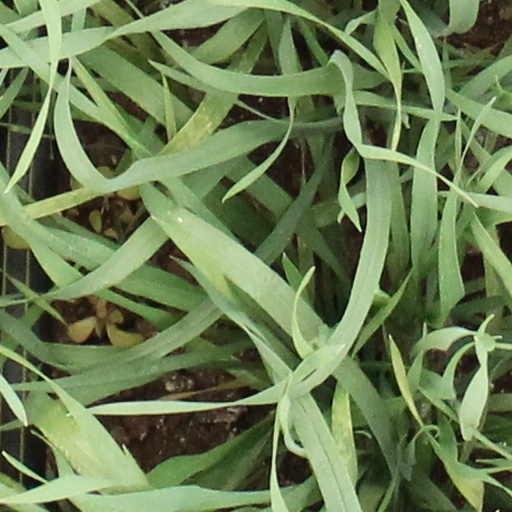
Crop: wheat